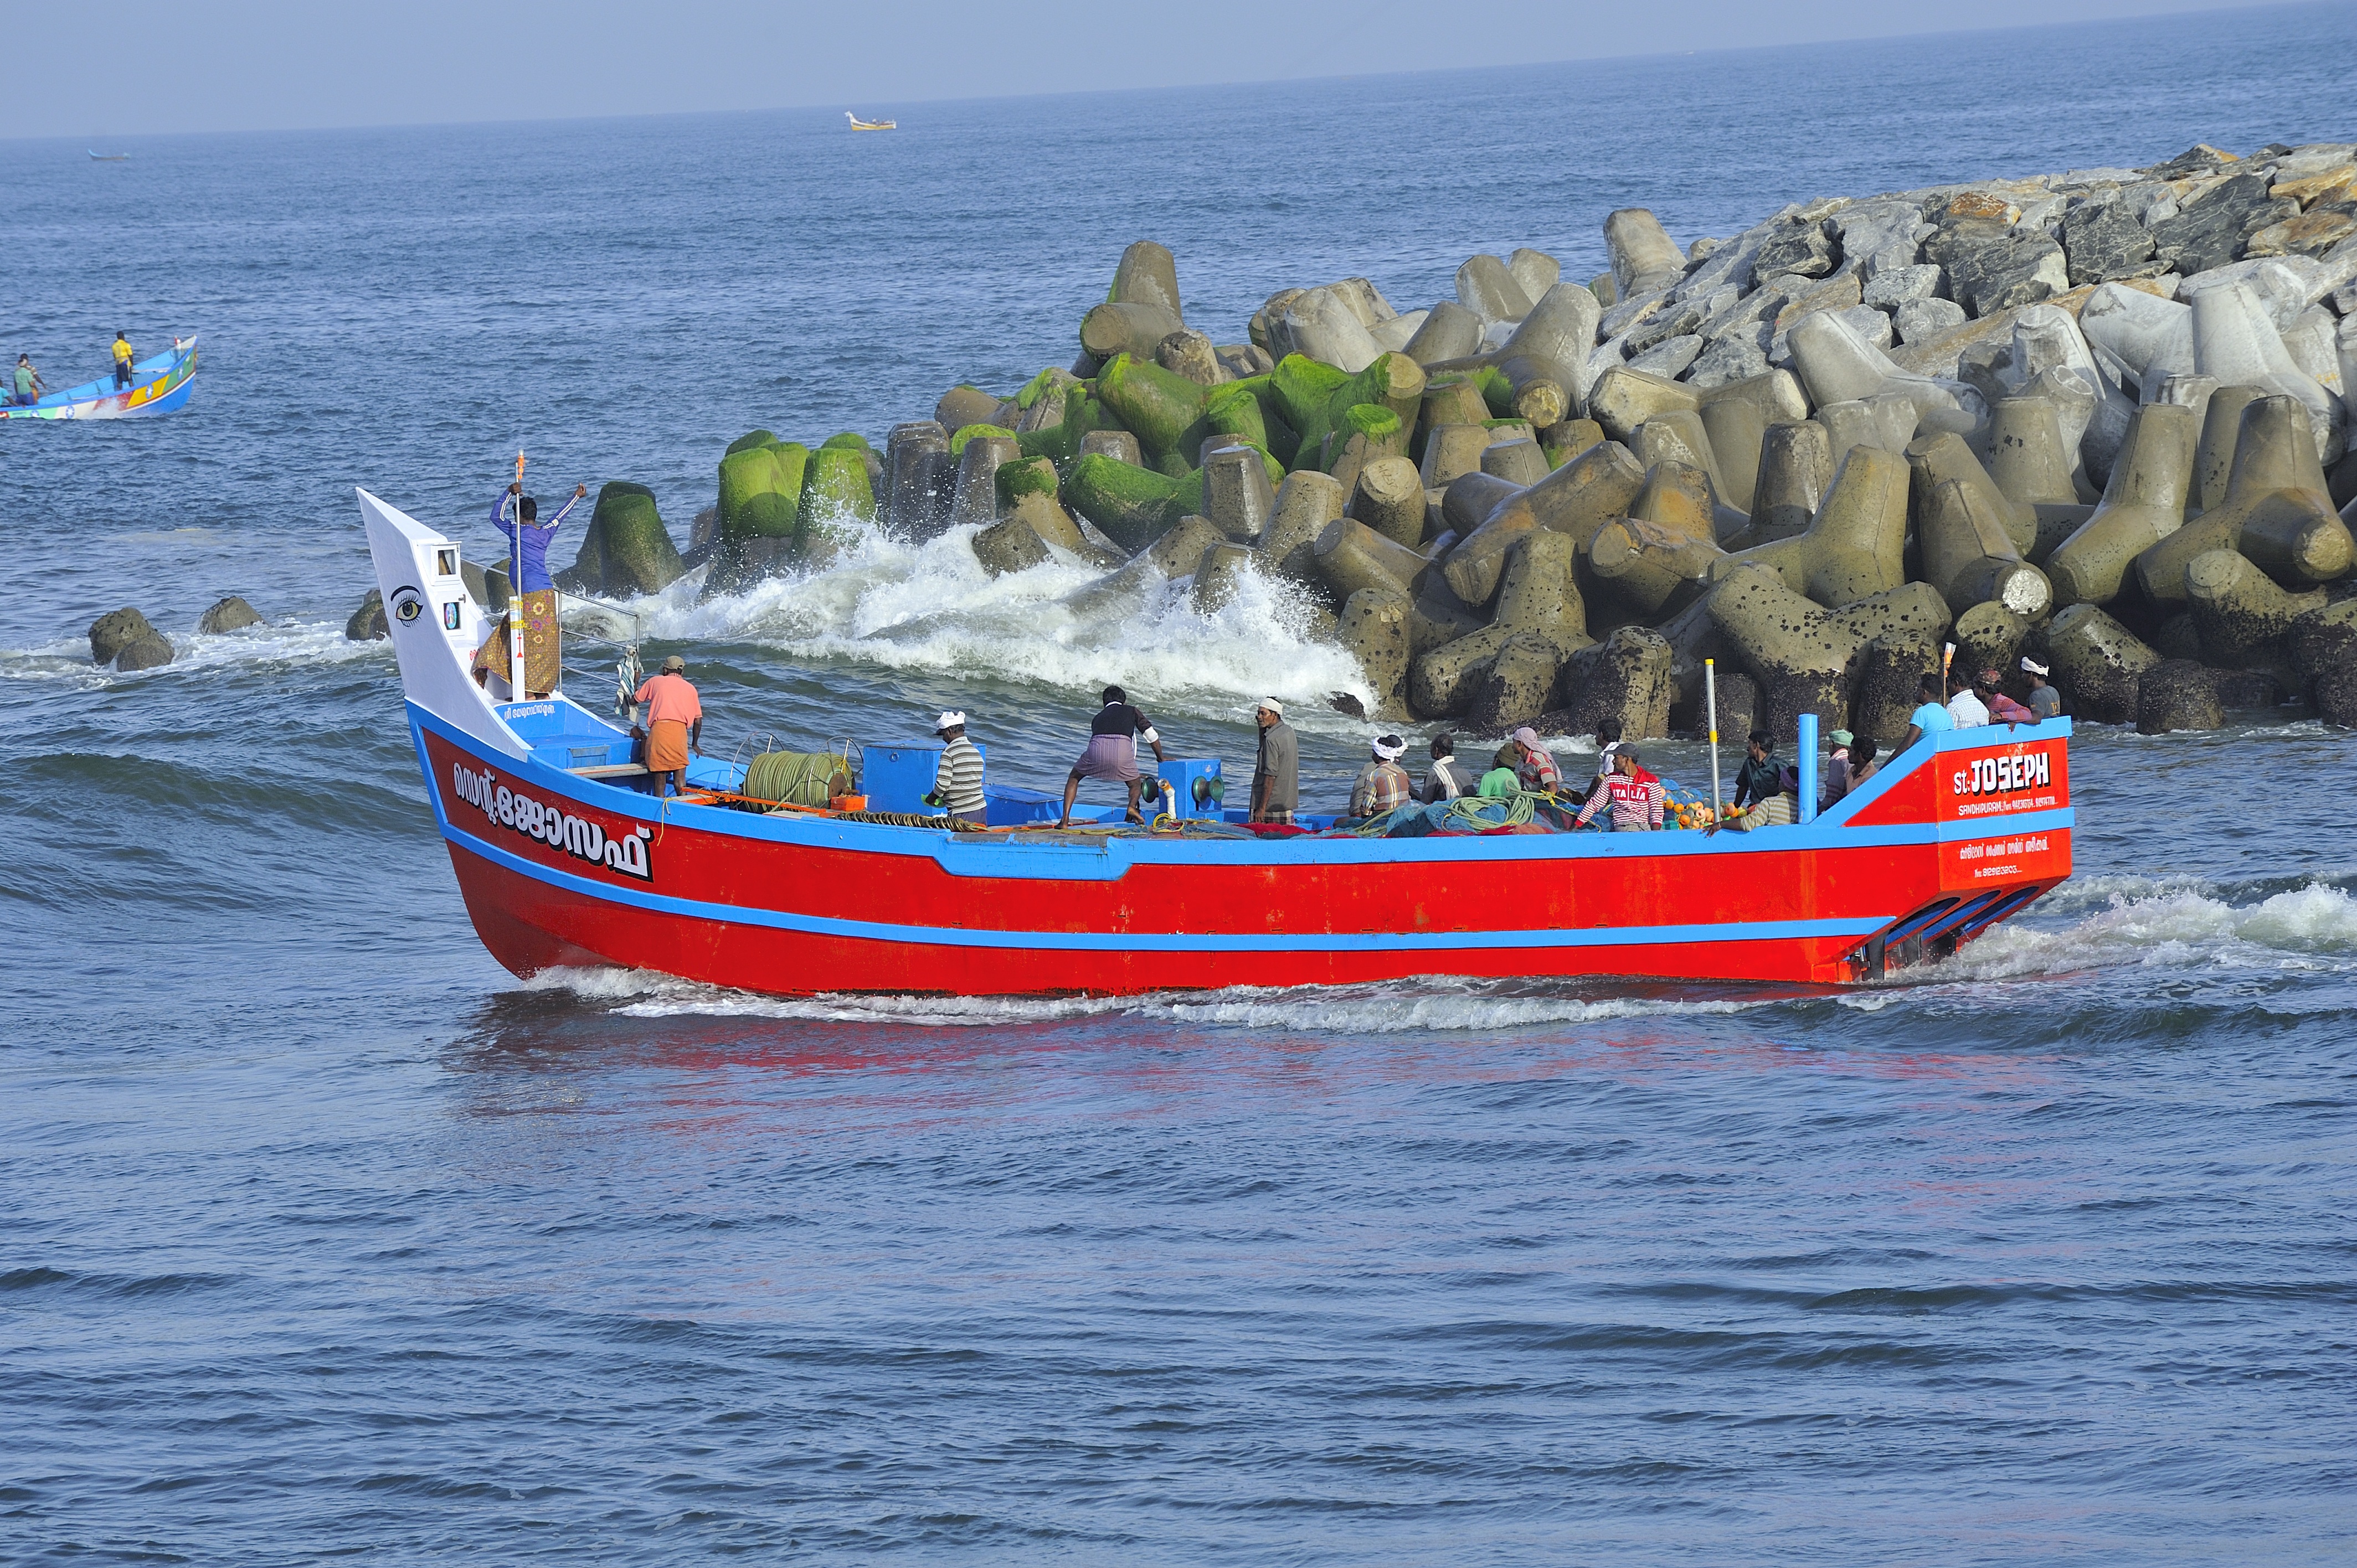
sea, coast, boat, vehicle, colourful, bay, motorboat, fishing boat, boating, tetrapod, watercraft, fishing vessel, perumathura beach, trivandrum, ramachandran madhavankutty fb, long tail boat, watercraft rowing